Molson Cup

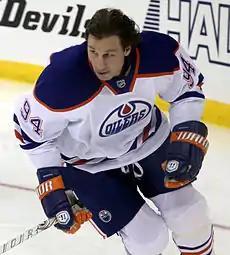
Ryan Smyth is a two-time winner of the award

The Canadiens typically award their Molson Cup monthly; only the end-of-season winners are listed here.